Chex Quest

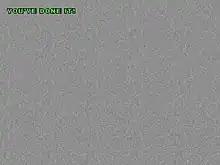
The intermission screen shown after completing E2M5

Episode intermission texts which originally (i.e. in "Doom") were displayed upon completion of E1M8, E2M8, E3M8, and E4M8 are now found in modified form for "Chex Quest". Thus completion of E1M5 in "Chex Quest" now displays the new message: "MISSION ACCOMPLISHED. ARE YOU PREPARED FOR THE NEXT MISSION? PRESS THE ESCAPE KEY TO CONTINUE..." Completion of the leftover level E2M5 displays the message: "YOU'VE DONE IT!" which never appears in "The Ultimate Doom". Likewise, the episode intermission text displayed upon completion of E3M5 reads: "WONDERFUL JOB!", and that displayed upon completion of E4M5 reads: "FANTASTIC" again neither of which ever appeared in the original game. Charles Jacobi has said that there were never any plans to produce more than five levels and that he knew Scott Holman, another programmer, ran through the text strings and changed any that seemed inappropriate, without knowing where they went.